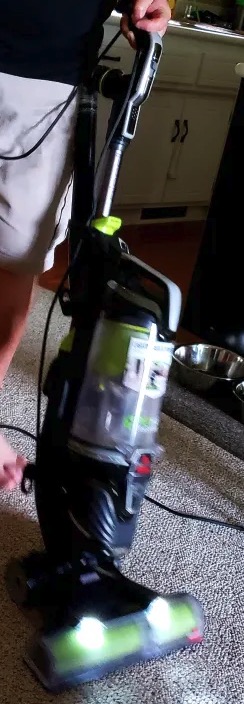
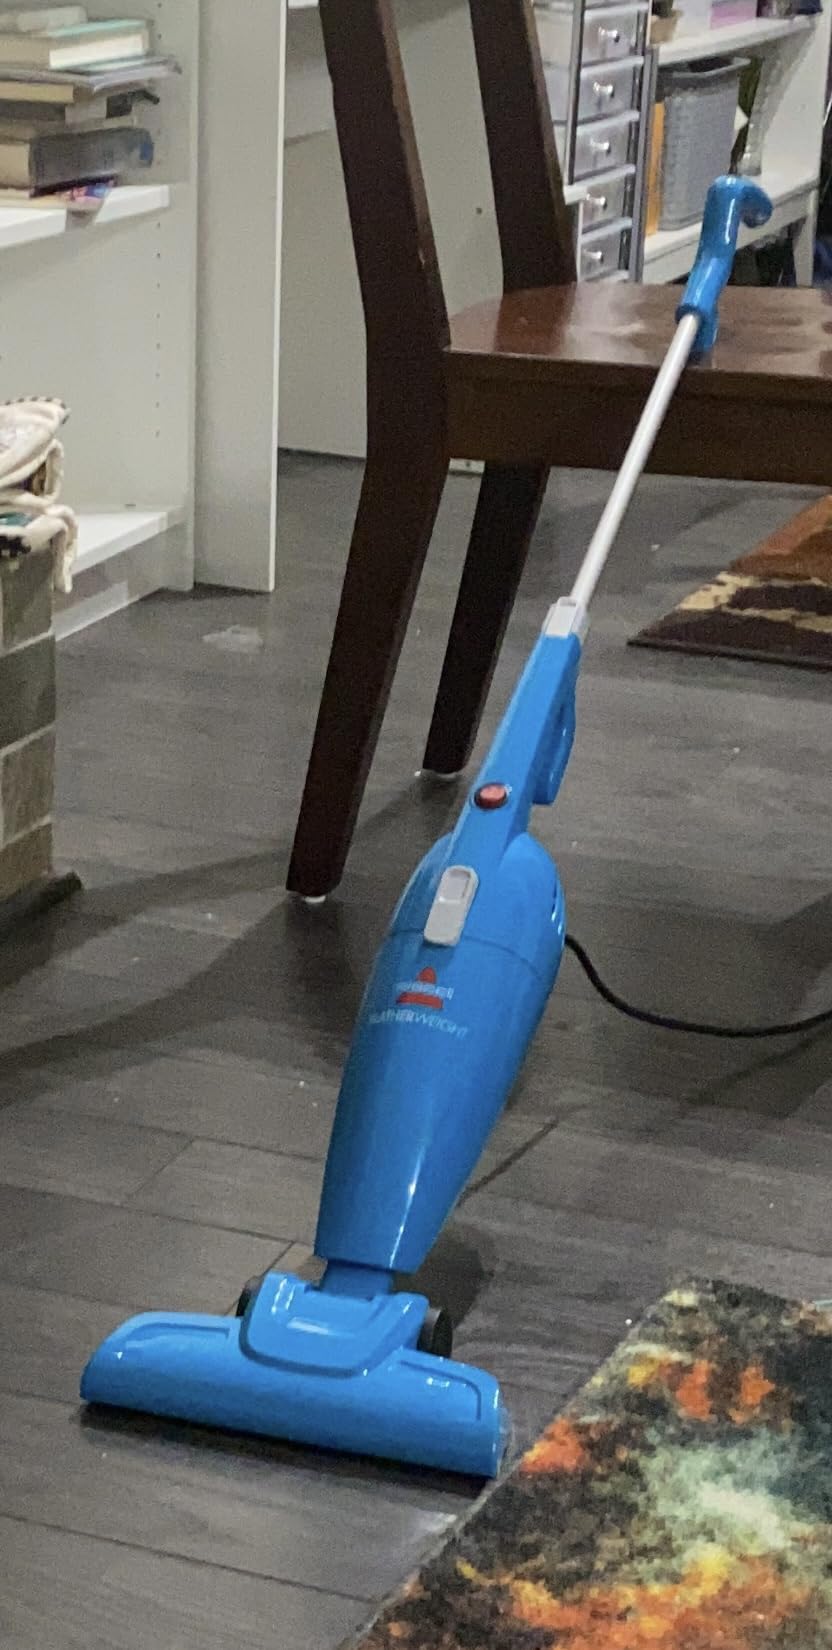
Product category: items_vacuum
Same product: no